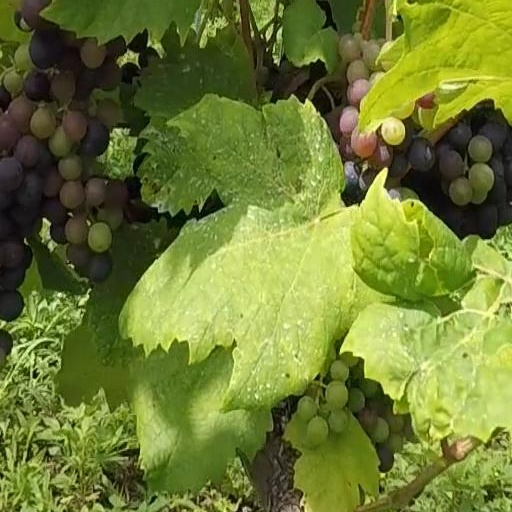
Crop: grape